Abbey Hey F.C.

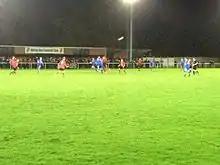
Abbey Hey vs F.C. United of Manchester at the Abbey Stadium in November 2016

After joining the Manchester League, the club were required to have an enclosed ground, and moved to St Werburghs Road in Chorlton-cum-Hardy. However, two years later they were required to leave, this time moving back to Abbey Hey to a ground named for councillor Godfrey Erman.